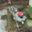
Label: lawn_mower